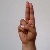
The image shows a hand gesture representing the letter 'U' in Indian Sign Language.